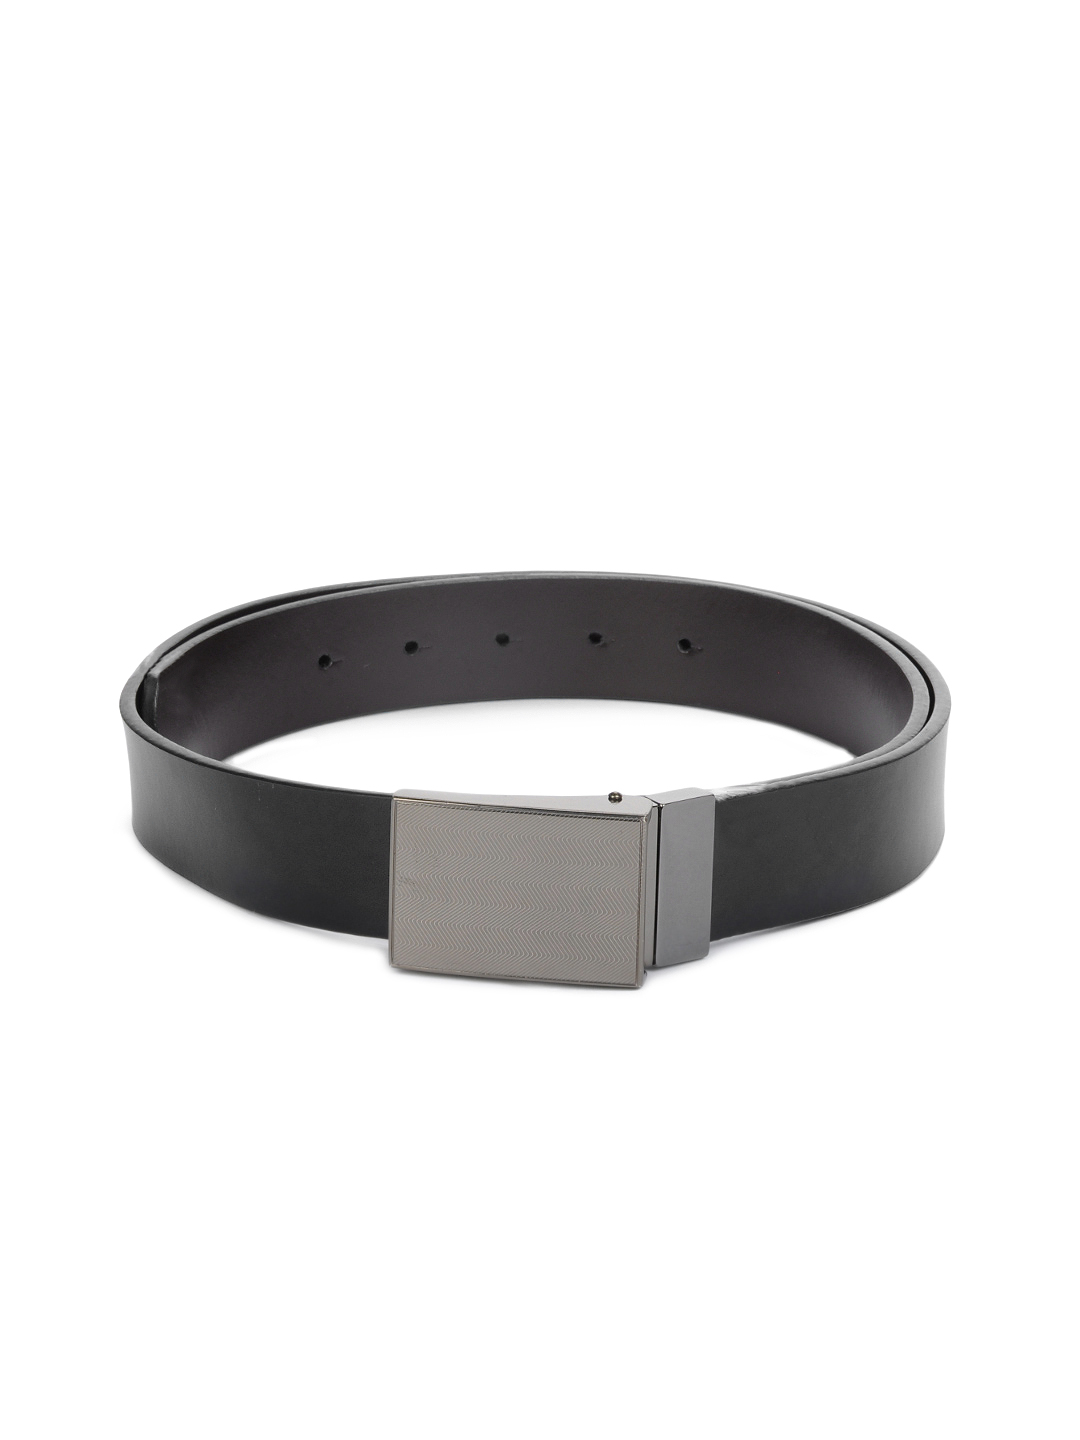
French Connection Men Black Belt
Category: Accessories / Belts / Belts
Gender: Men
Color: Black
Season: Summer 2012
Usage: Casual